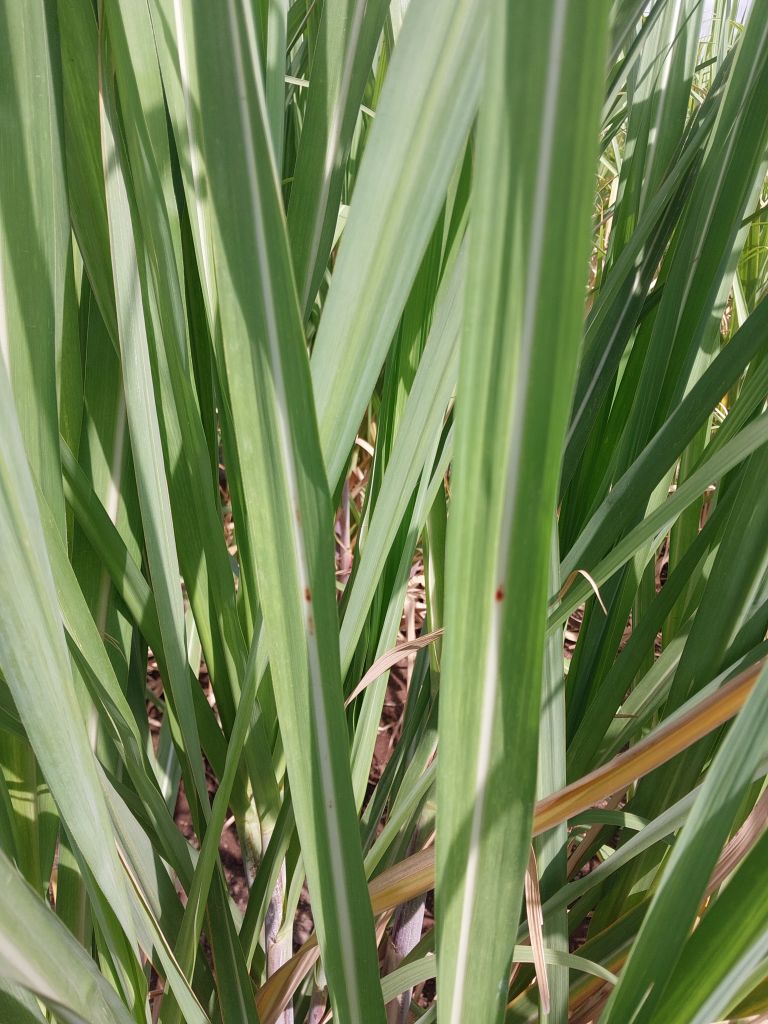
Label: Brown Spot